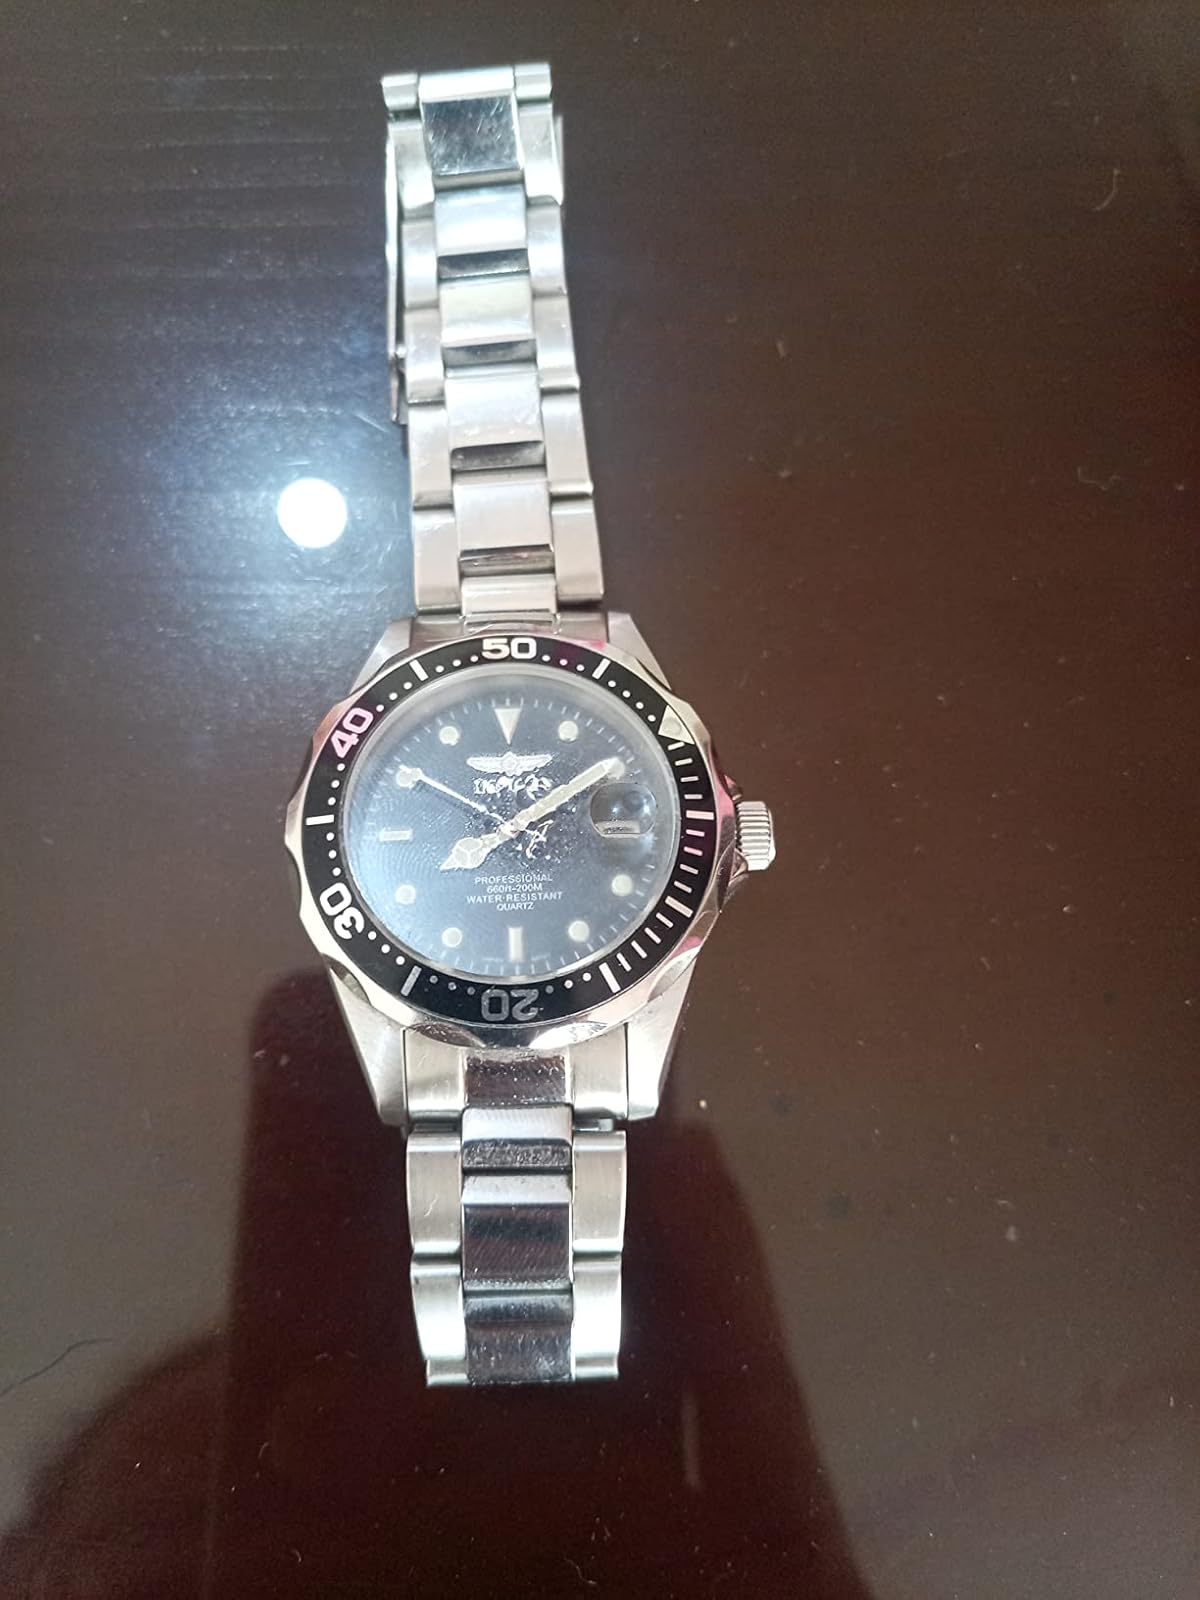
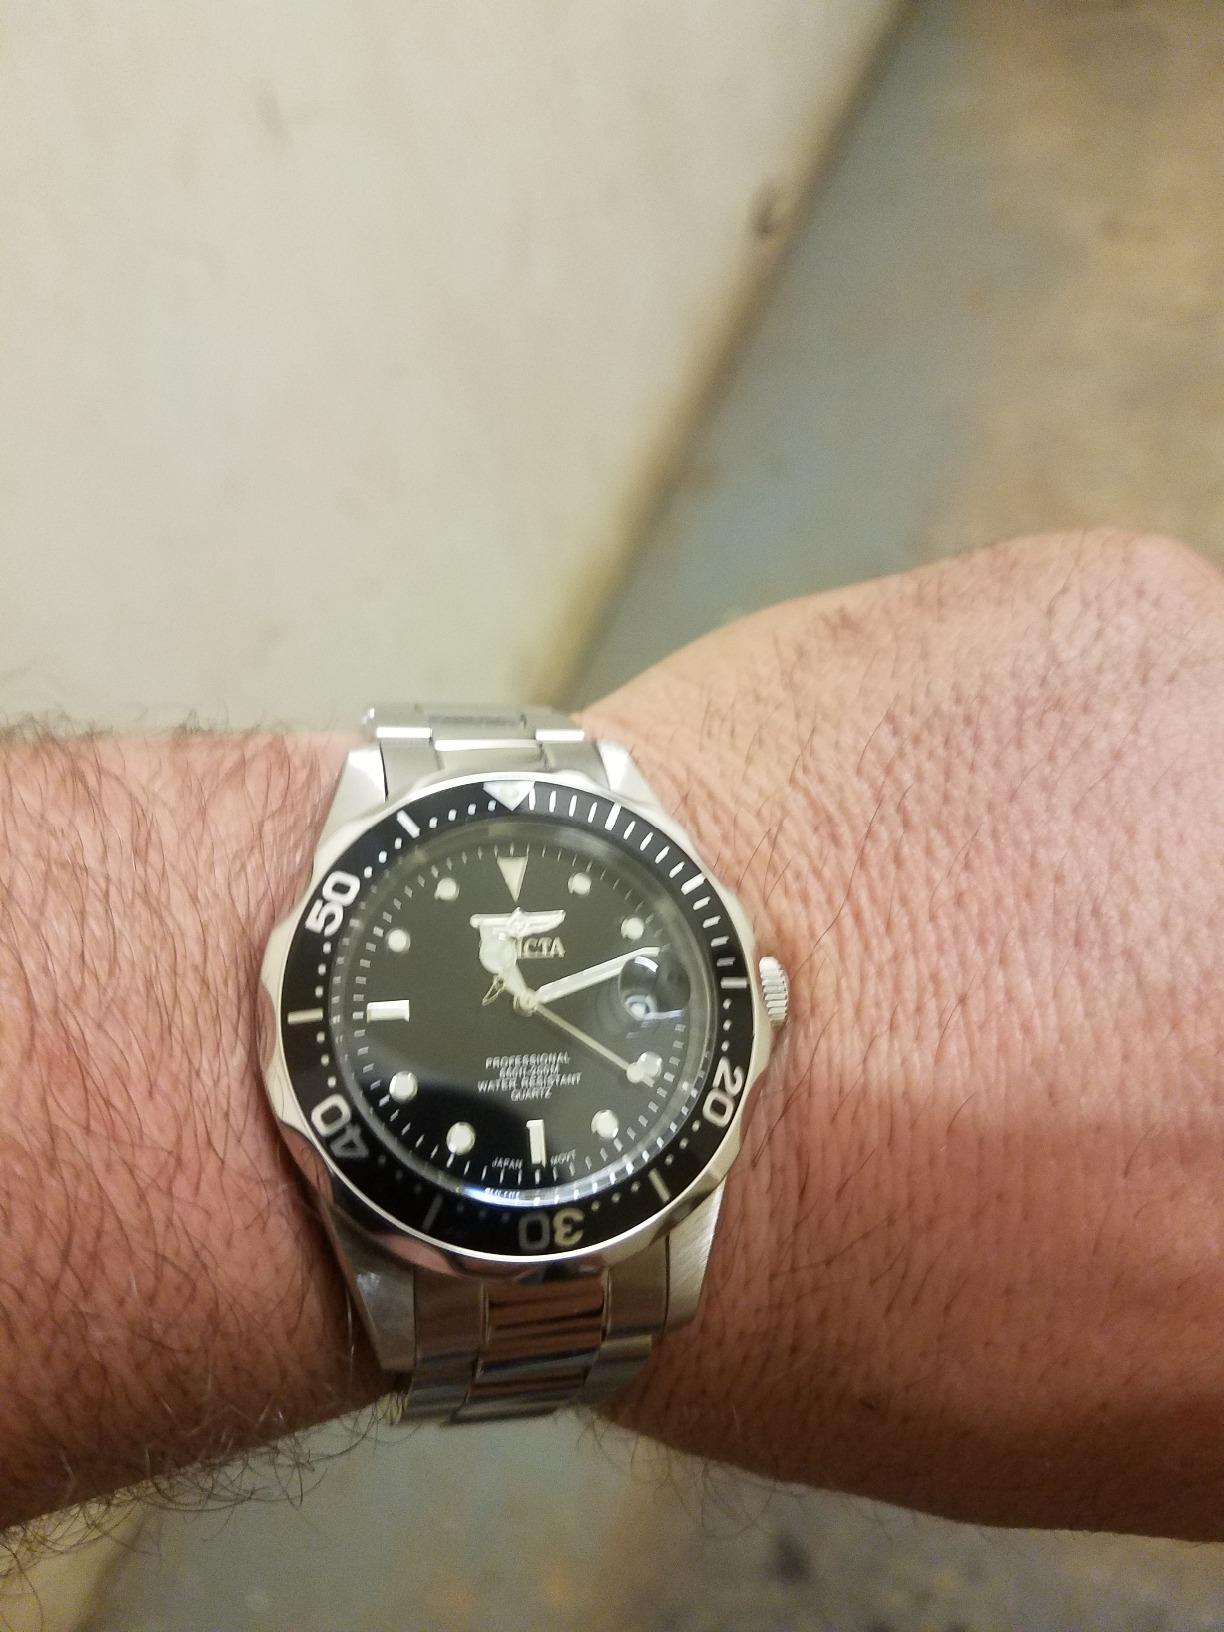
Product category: accessories_watch
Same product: yes